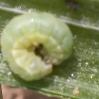
Crop: Onion
Condition: caterpillar-p